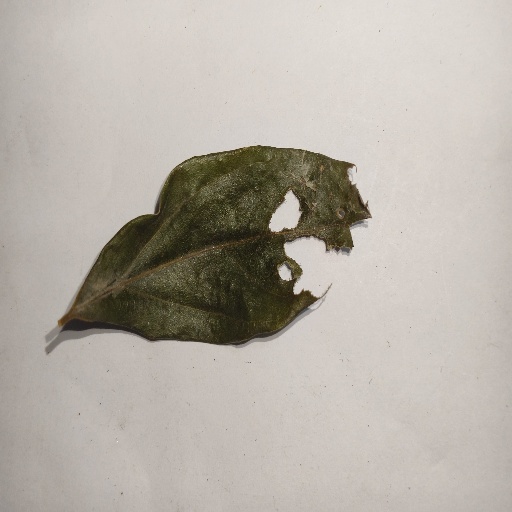
Species: Camphor
Leaf condition: Shot Hole